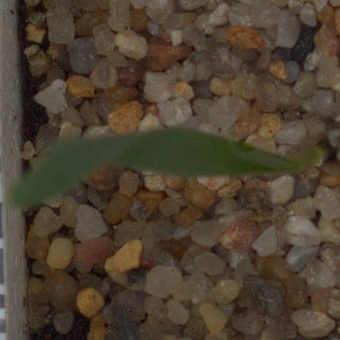
Label: common_wheat